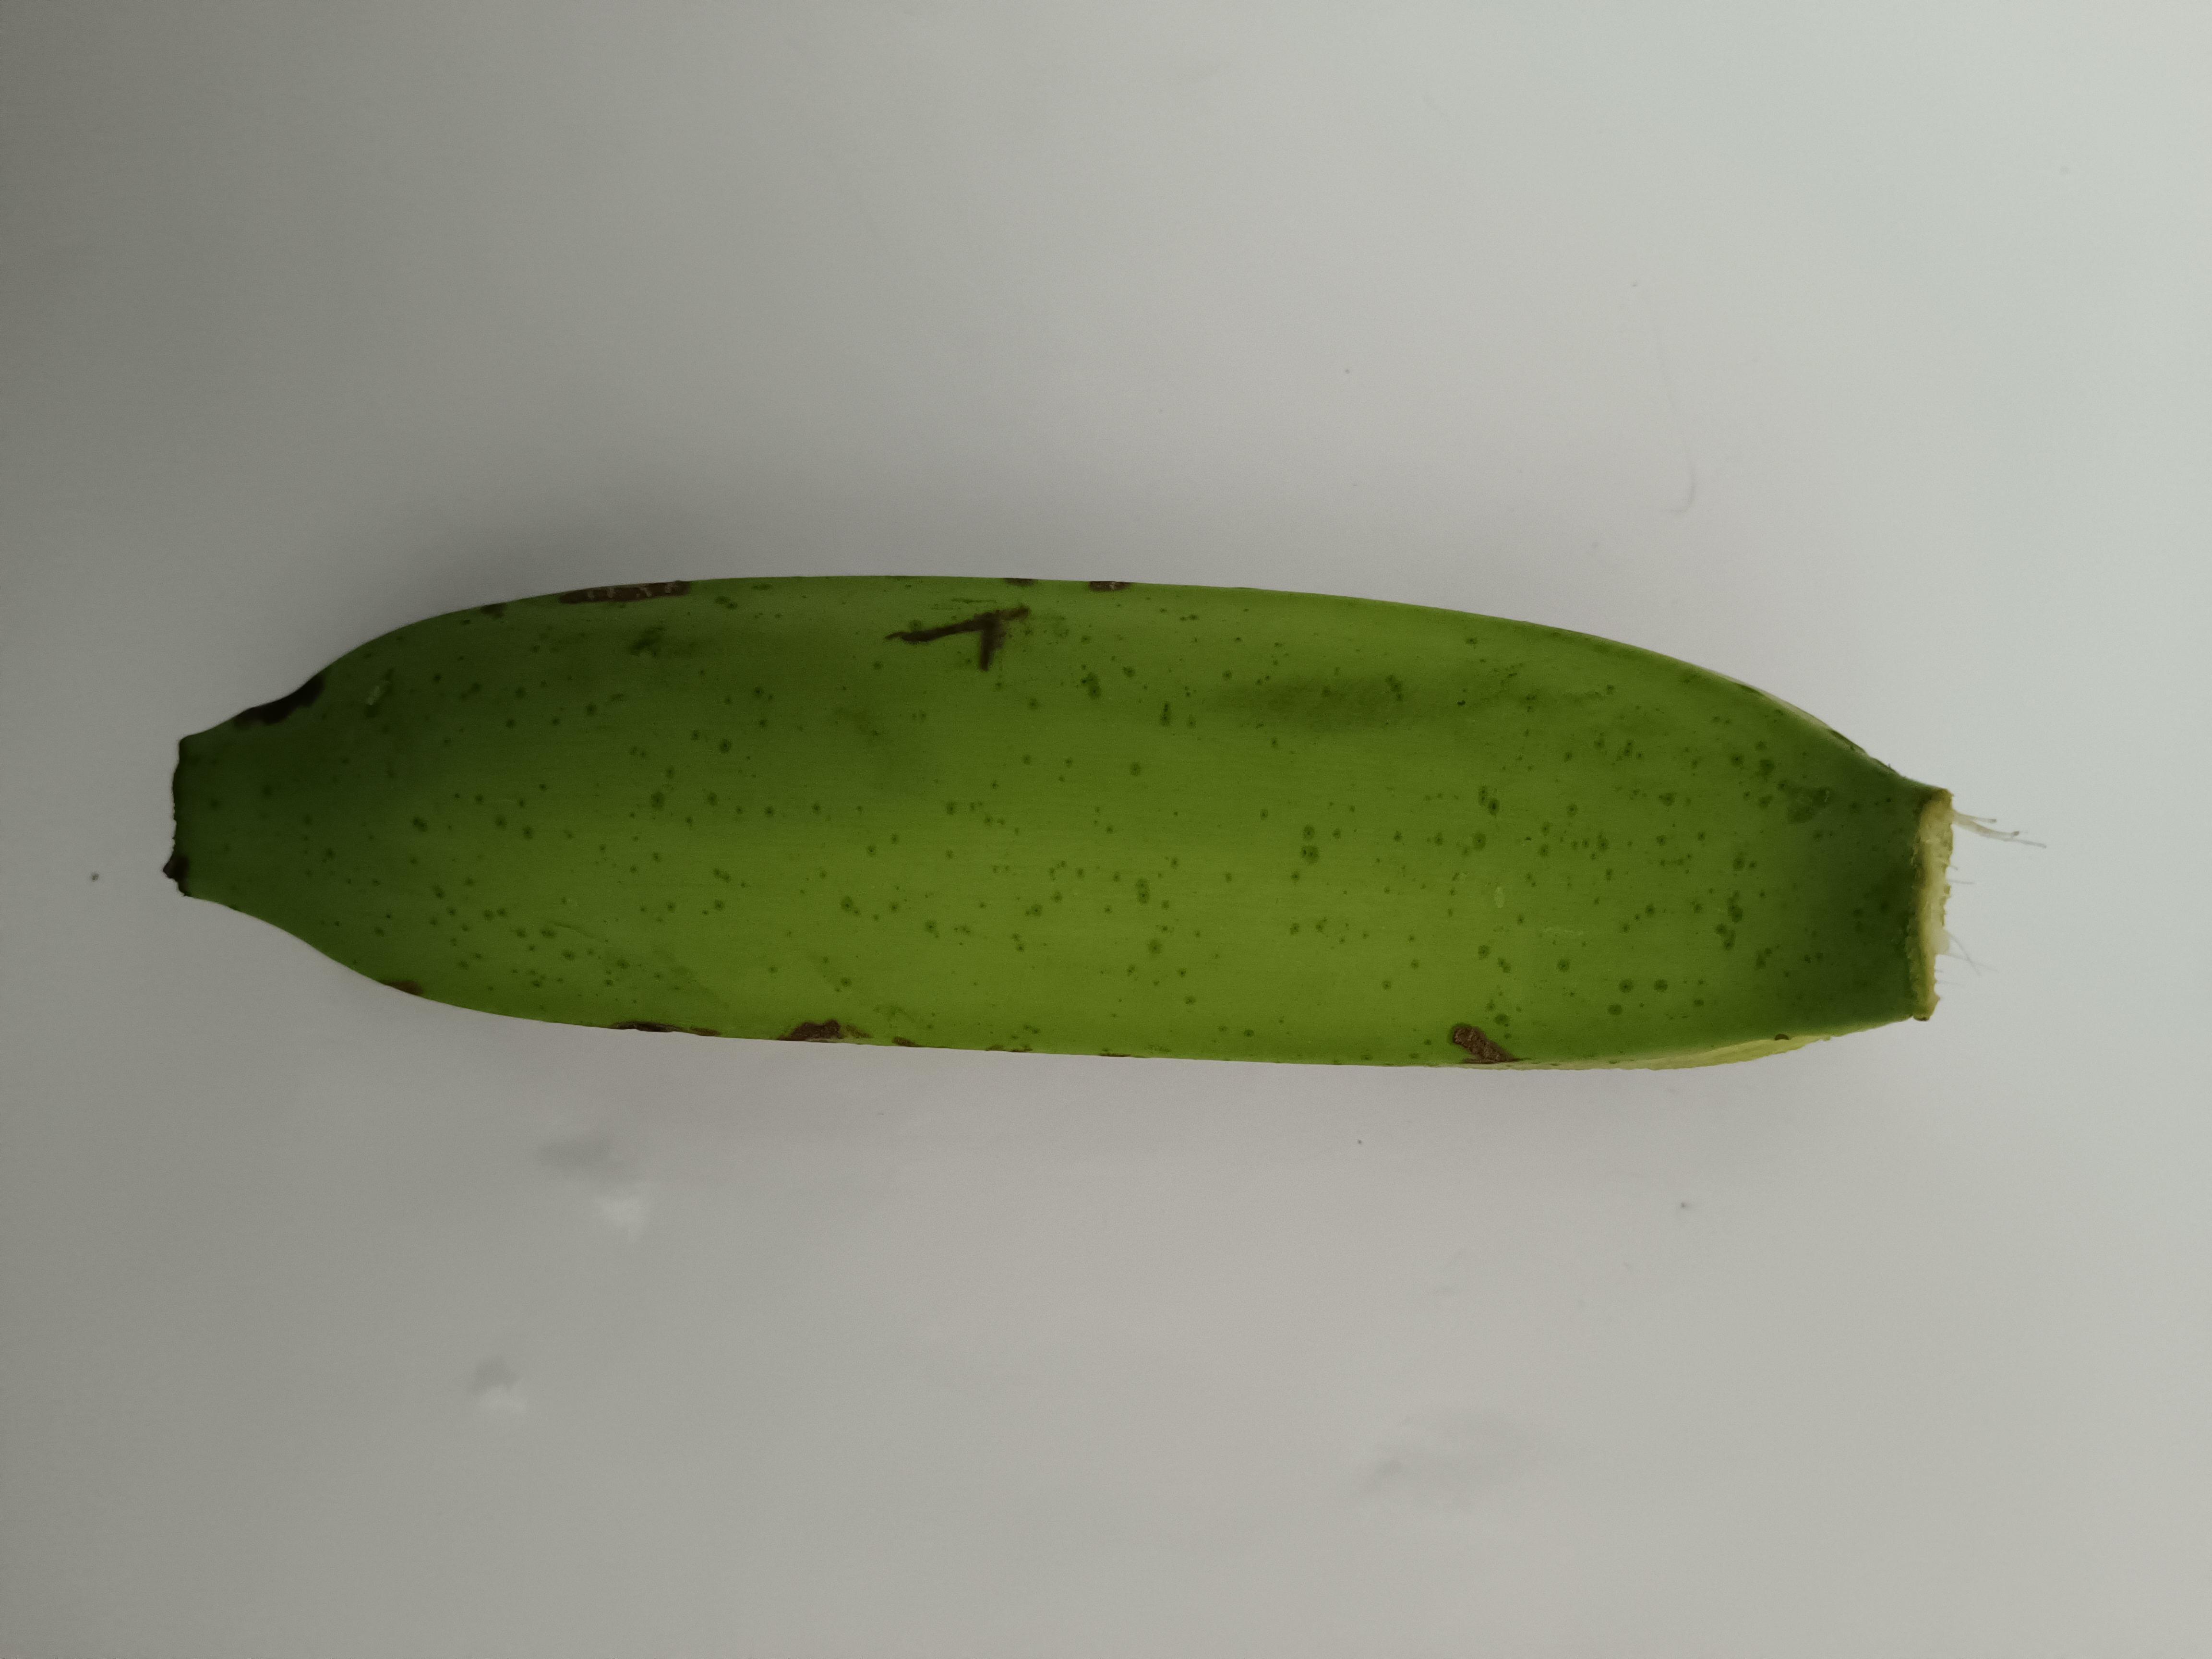
Banana variety: Shagor